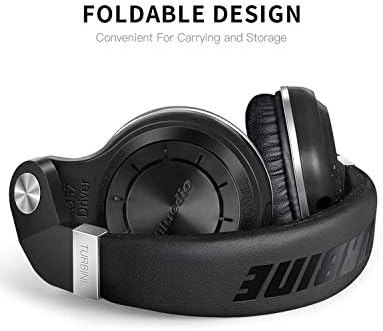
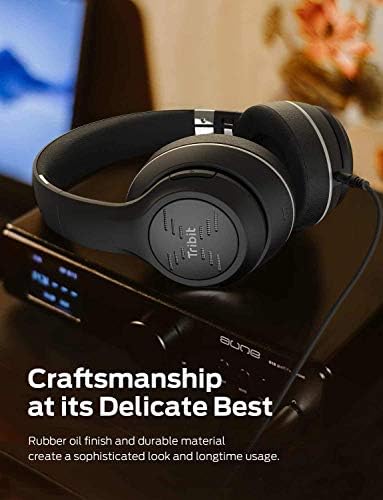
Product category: headphones
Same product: no